William Slim, 1st Viscount Slim

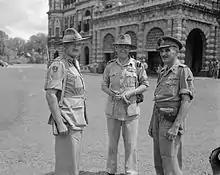
Lieutenant General Sir William Slim (GOC Fourteenth Army, left), Air Vice Marshal Stanley Vincent (AOC 221 Group South East Asia Air Forces, centre) and Major General Henry Chambers (GOC 26th Indian Division, right) at Government House, Rangoon, 8 May 1945.

In 1945, Slim launched an offensive into Burma, with supply lines stretching almost to the breaking point across hundreds of miles of trackless jungle. Slim employed Billy Williams and his corps of elephants, led by Bandoola, to build bridges and rescue refugees. He faced the same problems that the Japanese had faced in their failed 1944 offensive in the opposite direction. He made the supply of his armies the central issue in the plan of the campaign. The Chindwin River was spanned with the longest Bailey bridge in the world at the time. To distract the Japanese from his campaign in central and southern Burma, Slim ordered the Chinese in northern Burma to begin an offensive, which for a time led the Japanese to the erroneous conclusion that the main goal of the Allies was to open the Burma Road to China. Slim began his advance by sending two corps towards Mandalay and another corps along the coast towards Rangoon, but changed his plans when he learned from intelligence that the Japanese were planning on defending Mandalay from the eastern banks of the Irrawaddy River. Slim had one corps cross the Irrawaddy south of Mandalay at Meiktila while another corps staged a feint attack on Mandalay from the north to distract the Japanese from the main blow coming up from the south. The swift flowing Irrawaddy is a wider river than the Rhine, making it into a natural defensive barrier that the Japanese believed could halt the British advance. However, much of the countryside around the Irrawaddy consists of plains that favoured the offensive, and in his operations in the Irrawaddy river valley, Slim used combined arms offensives with artillery and tanks working closely with the infantry to bring down overwhelming firepower when the Japanese tried to block the British Fourteenth Army's advance. In March 1945, after crossing the Irrawaddy, the town of Meiktila was taken, followed by Burma's second city, Mandalay.